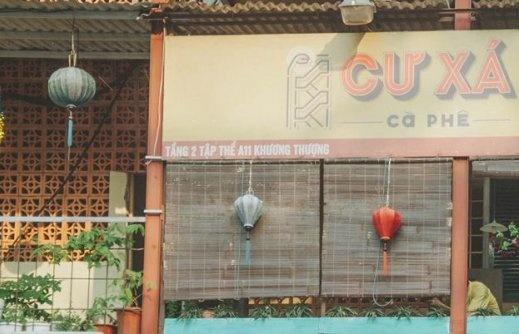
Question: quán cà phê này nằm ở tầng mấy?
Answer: quán cà phê này nằm ở tầng 2